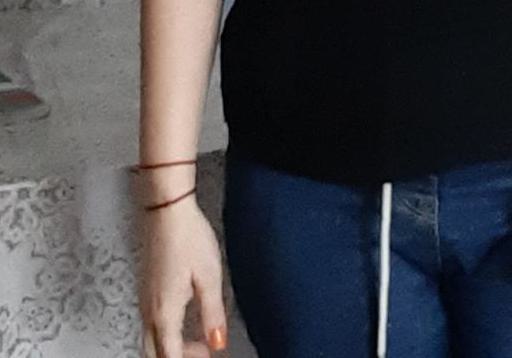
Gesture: no_gesture